Lemmer (whaling)

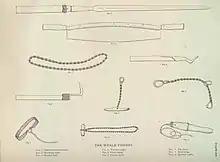
Illustration of tools used to process a whale

A lemmer is the person who dismembers a whale separating the meat, flippers, and bones in the butchering process after it has been stripped of blubber by a flenser. The lemmer removes the meat from the bones so it can be boiled to remove the whale oil. The word lemmer is from the Norwegian language word "lemme", meaning dismember. On boats, the lemmer men separated the meat from the bones on the lemmer deck where the carcass was pulled.